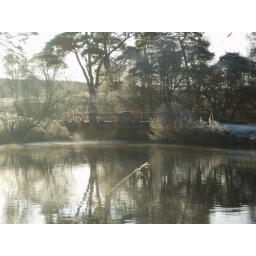
The lake at Haddo house in Aberdeenshire, Scotland.